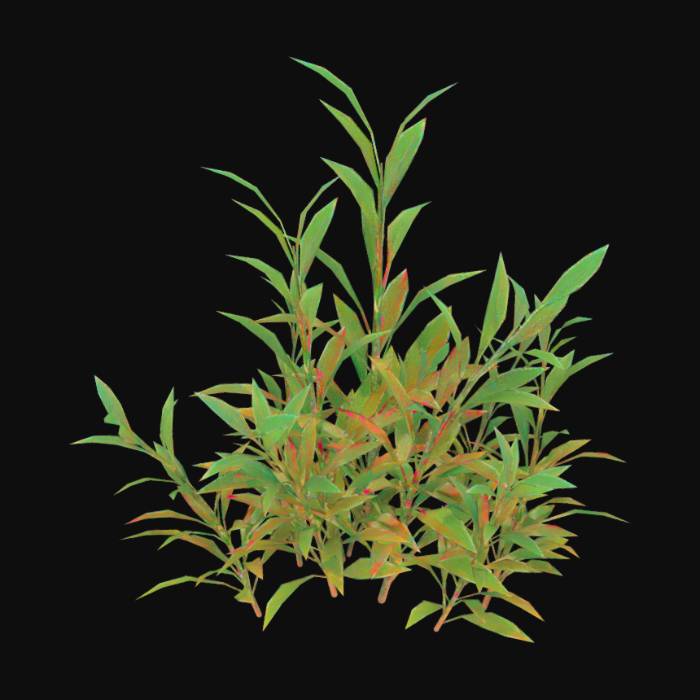
미적 점수 (1~10점): 8